Andreas Mjøs

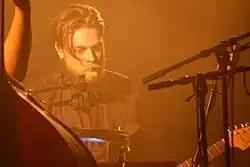
Andreas Mjøs In concert within in the CountryEnergiMølla in Kongsberg, 13 October 2010

Andreas Mjøs (born 1 March 1976 in Tønsberg, Norway) is a Norwegian musician, record producer and composer, known from a series of performances and albums within Jaga Jazzist. He is also on a number of other album releases both as performer and producer.